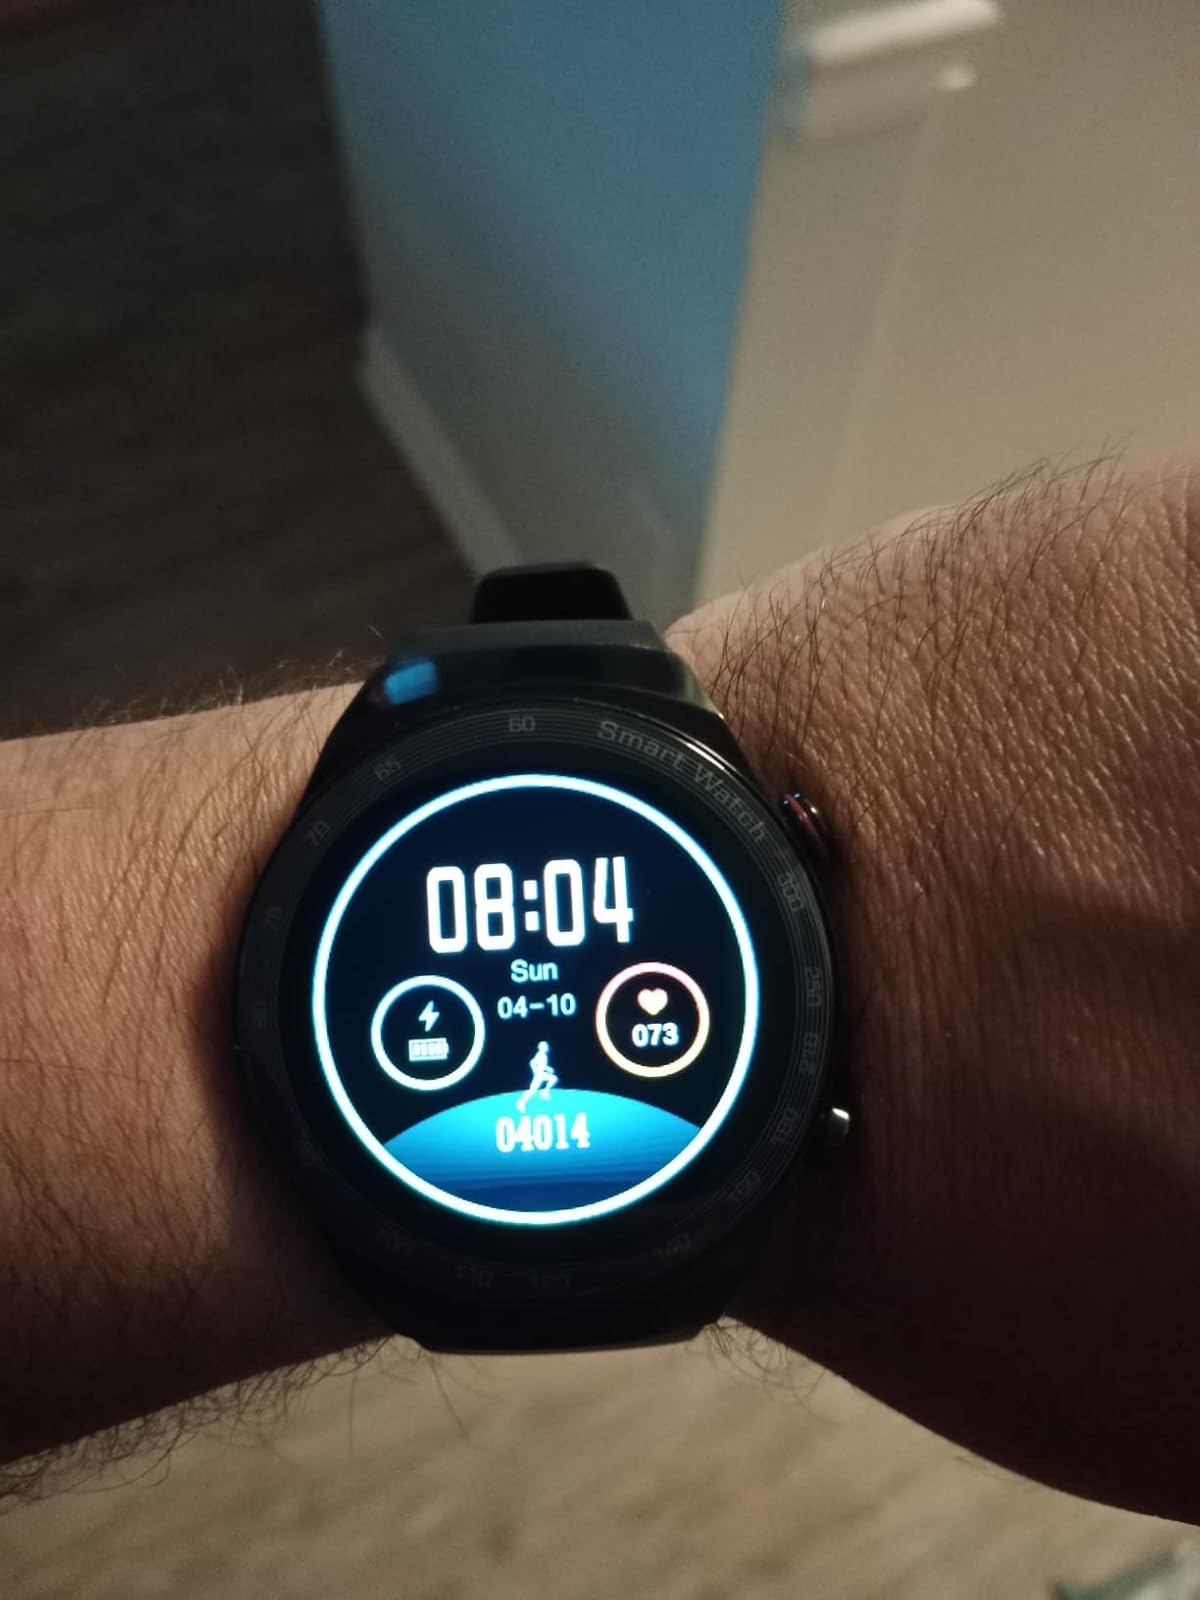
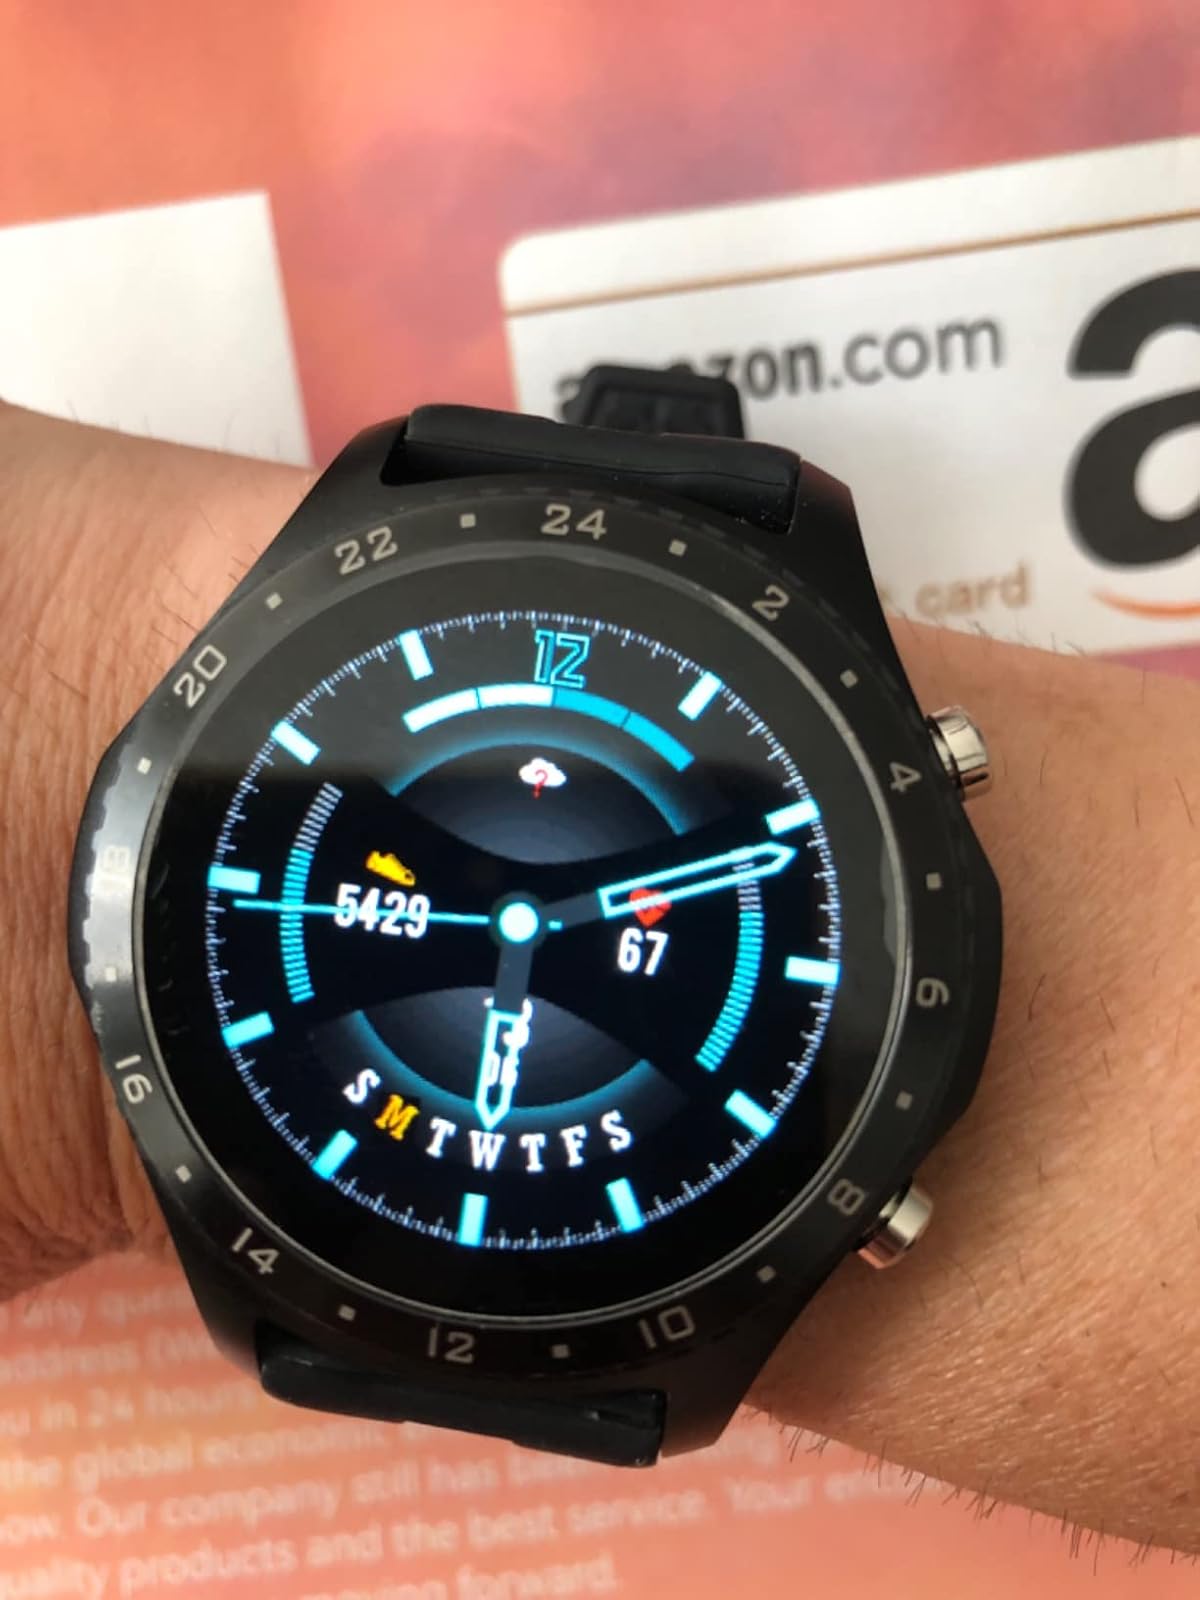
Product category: smartwatch
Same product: no